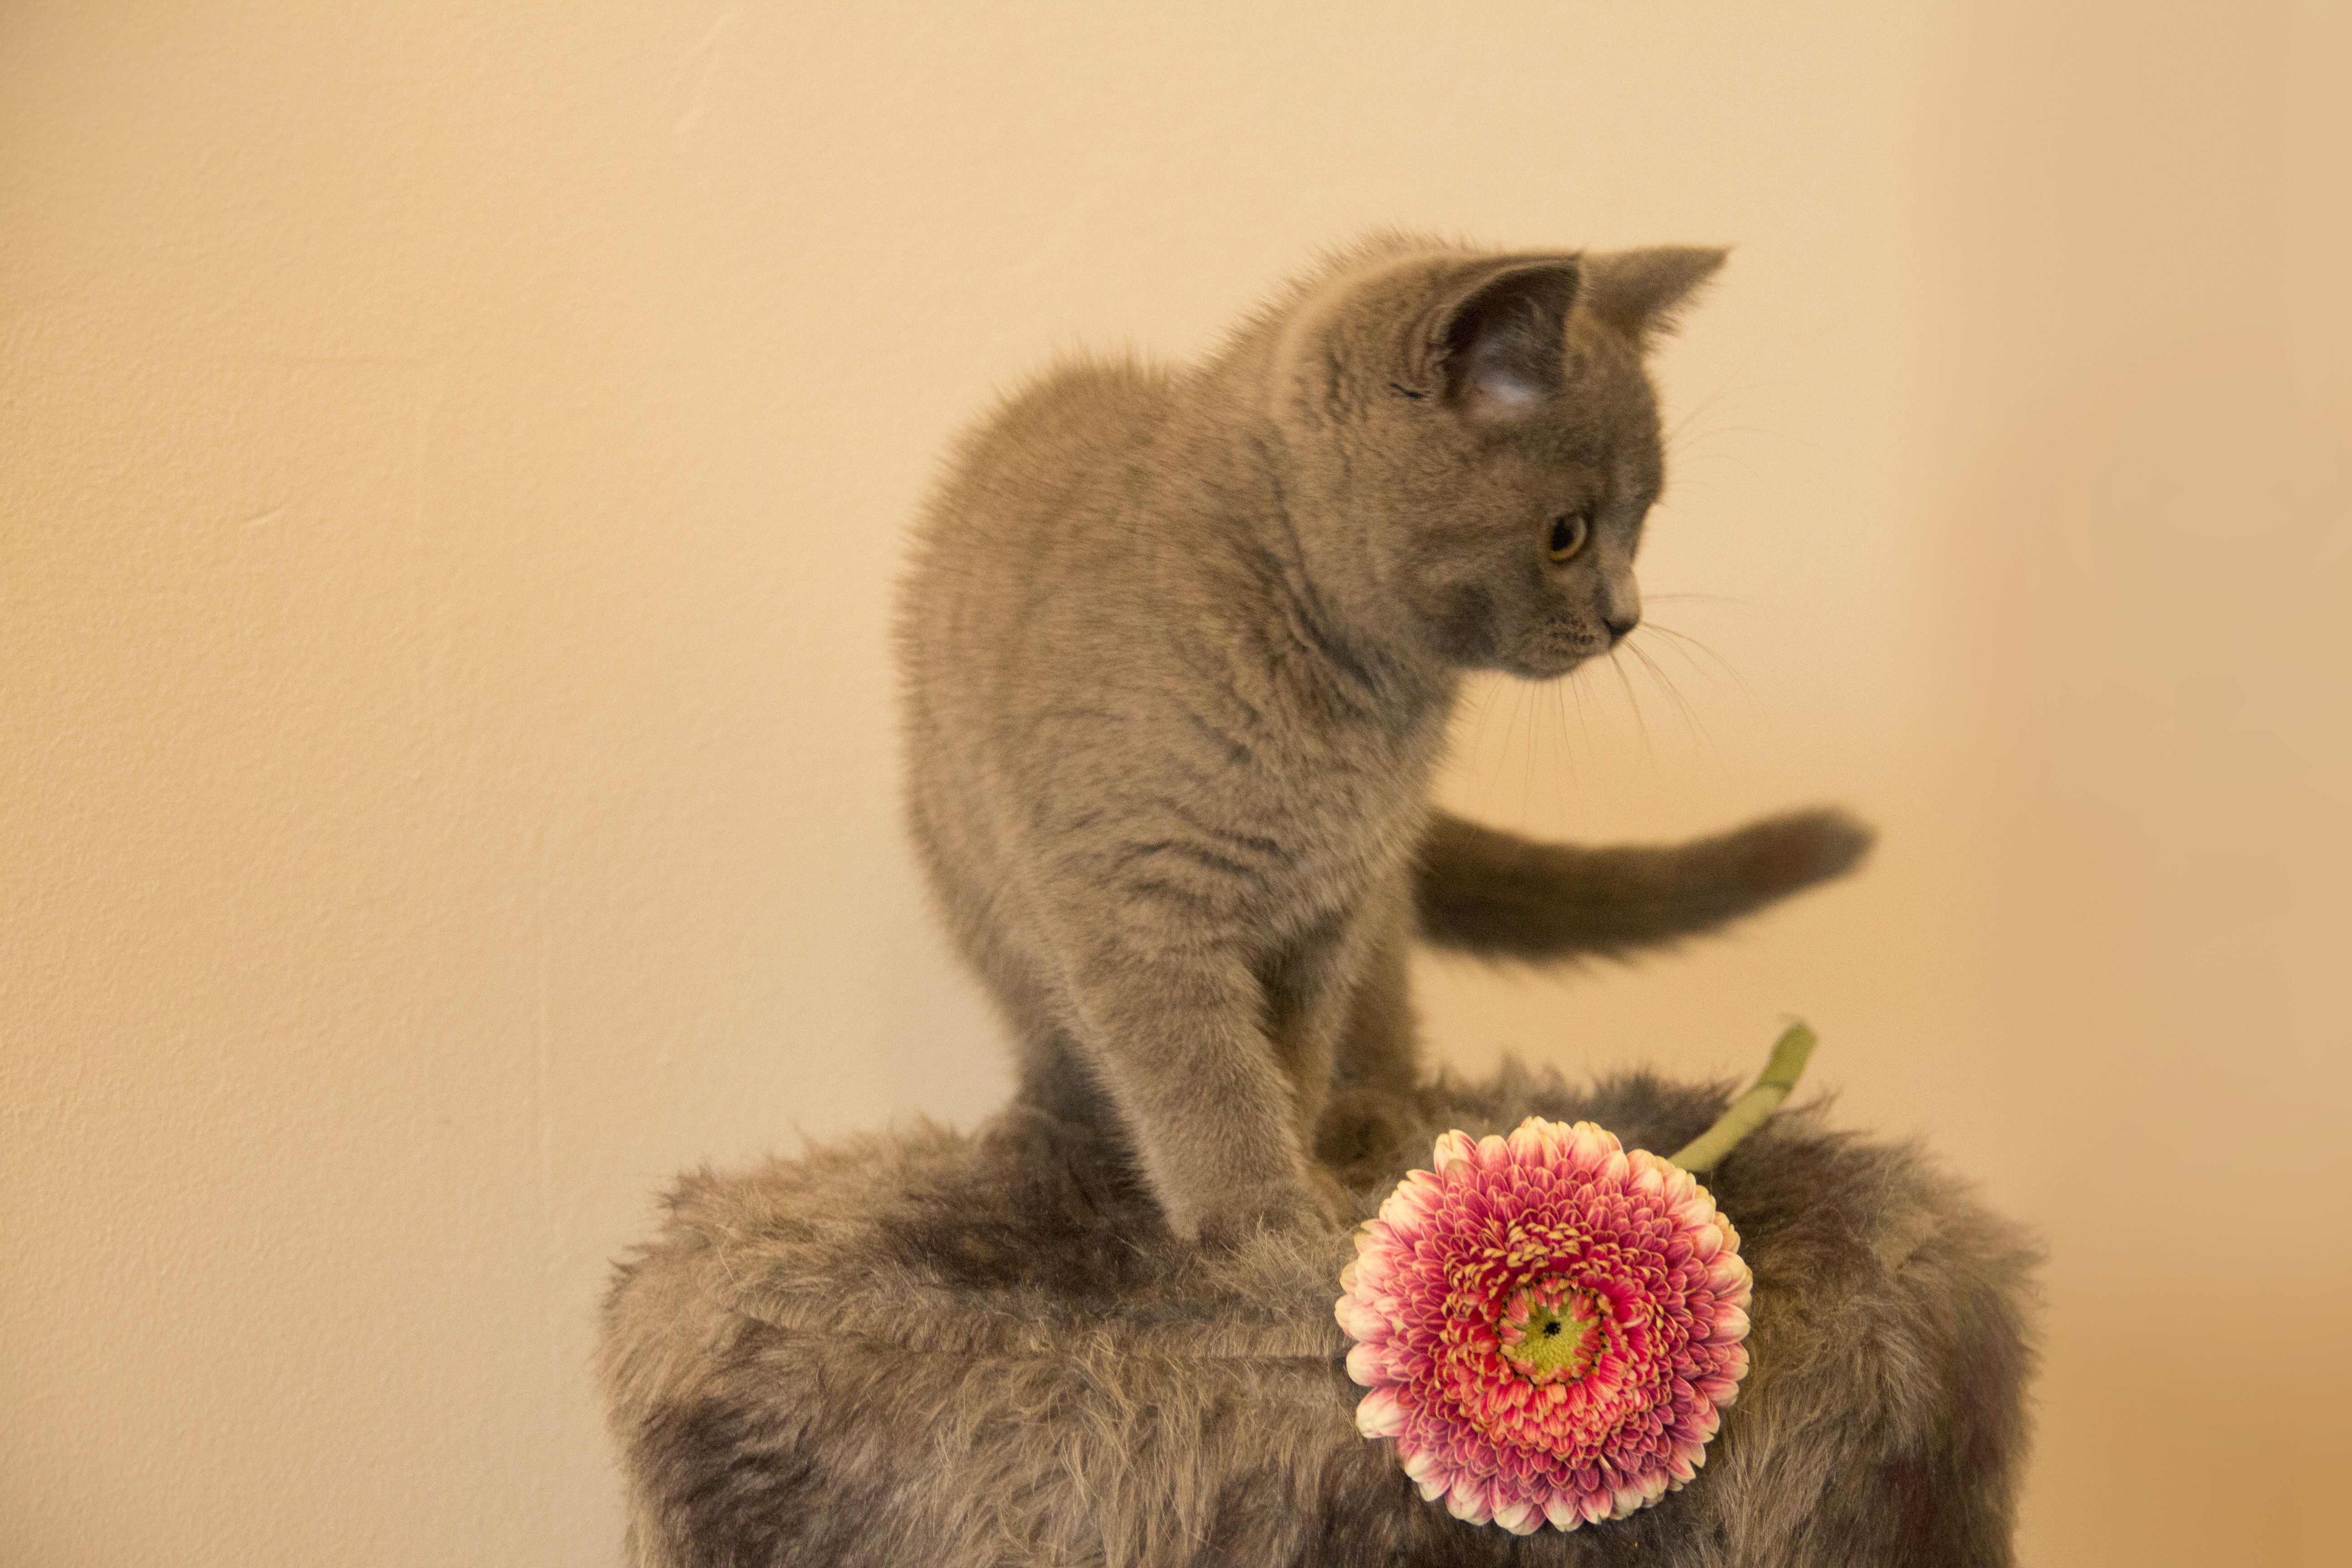
pet, kitten, cat, mammal, close up, cats, whiskers, vertebrate, small to medium sized cats, cat like mammal